Faguni Ram

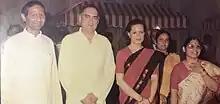
Dr. Faguni Ram and Dr. Sushila Das photographed with Prime Minister Rajiv Gandhi and Shrimati Sonia Gandhi

Dr. Faguni Ram (2 January 1945 – 25 February 2018) was an Indian politician. He was a minister of state, Bihar and member of the Rajya Sabha, the upper house of the Parliament of India representing Bihar as a member of the Indian National Congress for three terms. He worked in the core group of then Prime Minister, Sh. Rajiv Gandhi. Dr. Ram and Dr. Das considered Prime Minister Shri Rajiv Gandhi as their older brother.